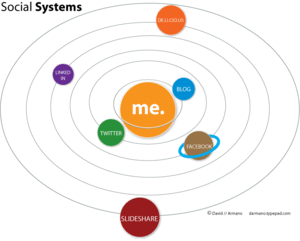
La communication numérique, parfois appelée « communication digitale », est un champ des sciences de l’information relatif à l'utilisation de l’ensemble des médias numériques : le web, les médias sociaux ou les terminaux mobiles par exemple. Ces médias sont utilisés comme des canaux de diffusion, de partage et de création d'informations.